Energy in Brunei

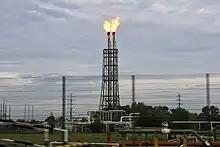
A refinery used for the oil field in Seria.

In 2005, oil supplied 24.4% of Brunei's total energy needs. Oil production from established fields and new forays into deep oceans are now economically feasible because to advancements in oil extraction technology and the present price of the commodity. Companies with this experience may thus discover new prospects in Brunei. The possibility of further on-shore and offshore reserves has been raised by other finds in the area, which may increase Brunei's interest in raising output. As of 2022, production of crude oil dropped below 100,000 barrels per day twice in less than a year, from 111,100 barrels per day to a record-low of 94,500 barrels per day. Oil production had earlier in Q3 2021 decreased to 97,100 barrels per day as a result of hundreds of COVID-19 instances discovered at the Champion 7 offshore oil field.